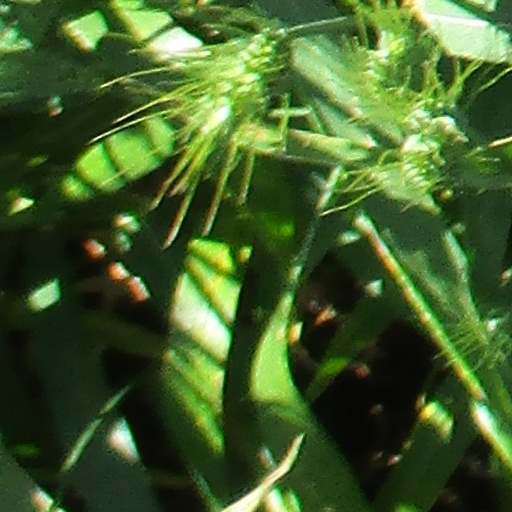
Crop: wheat